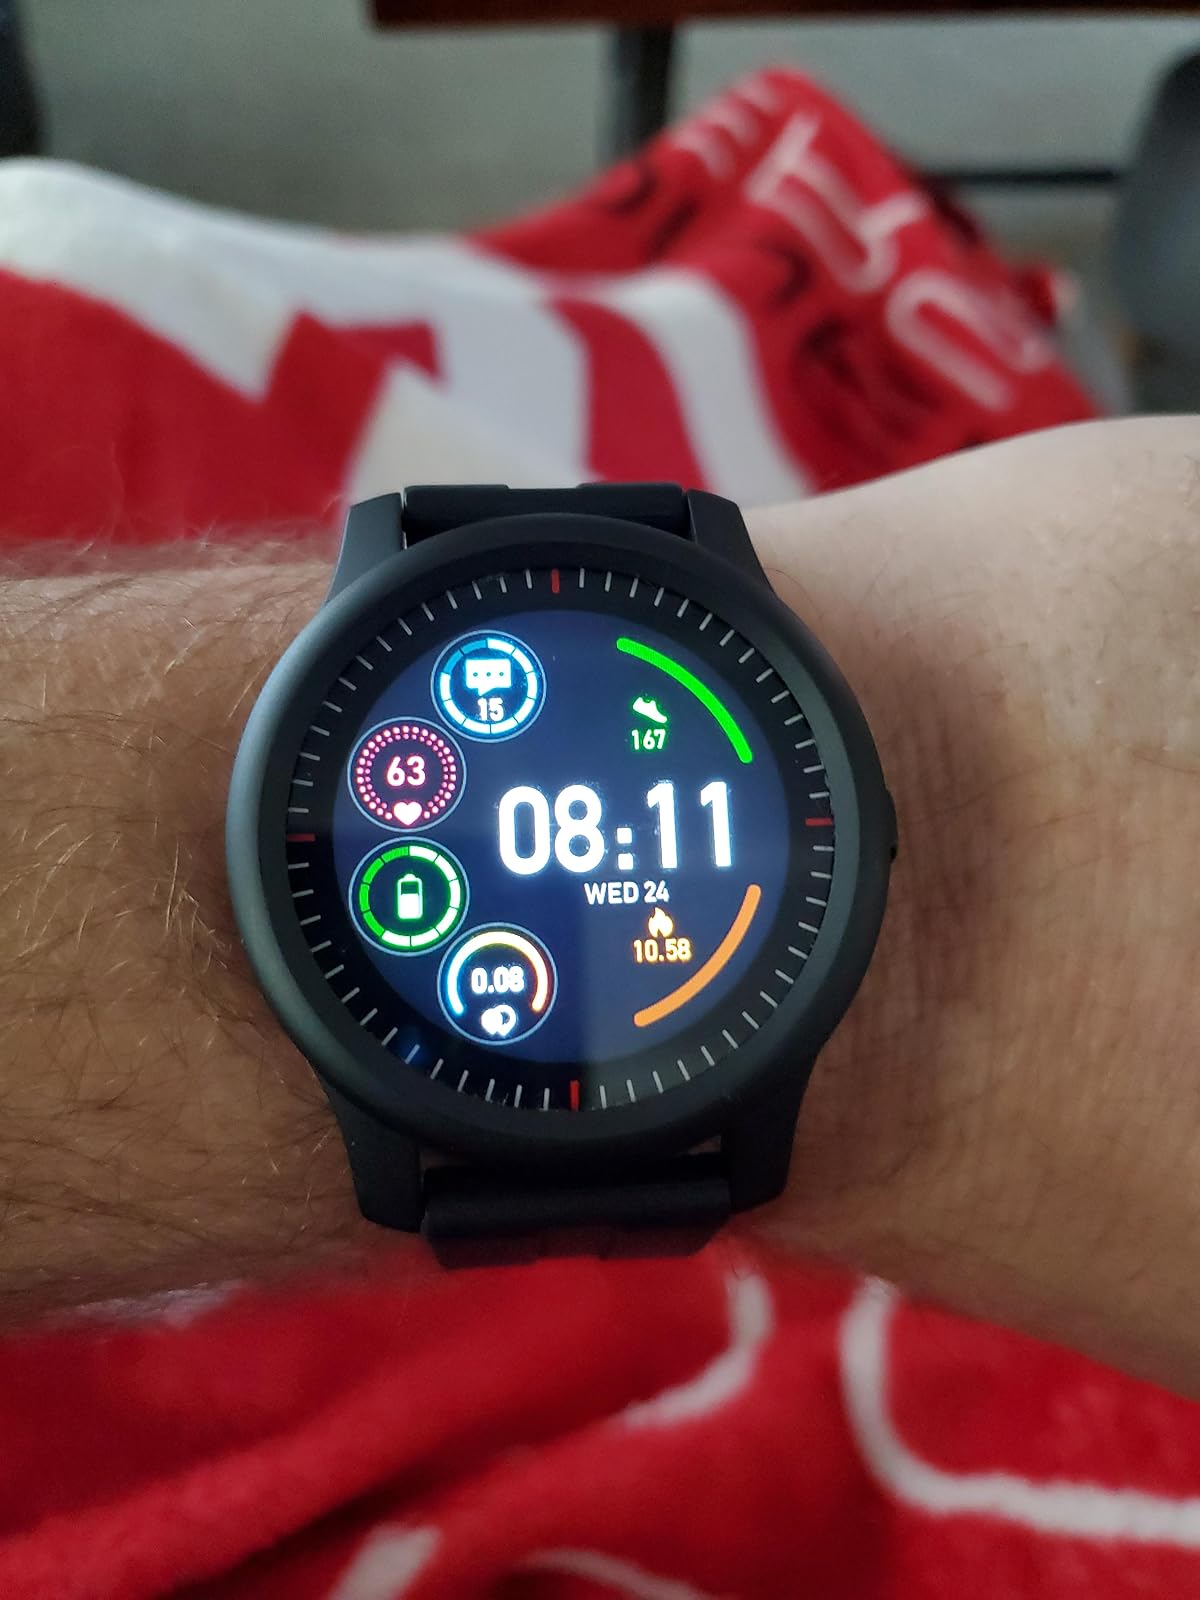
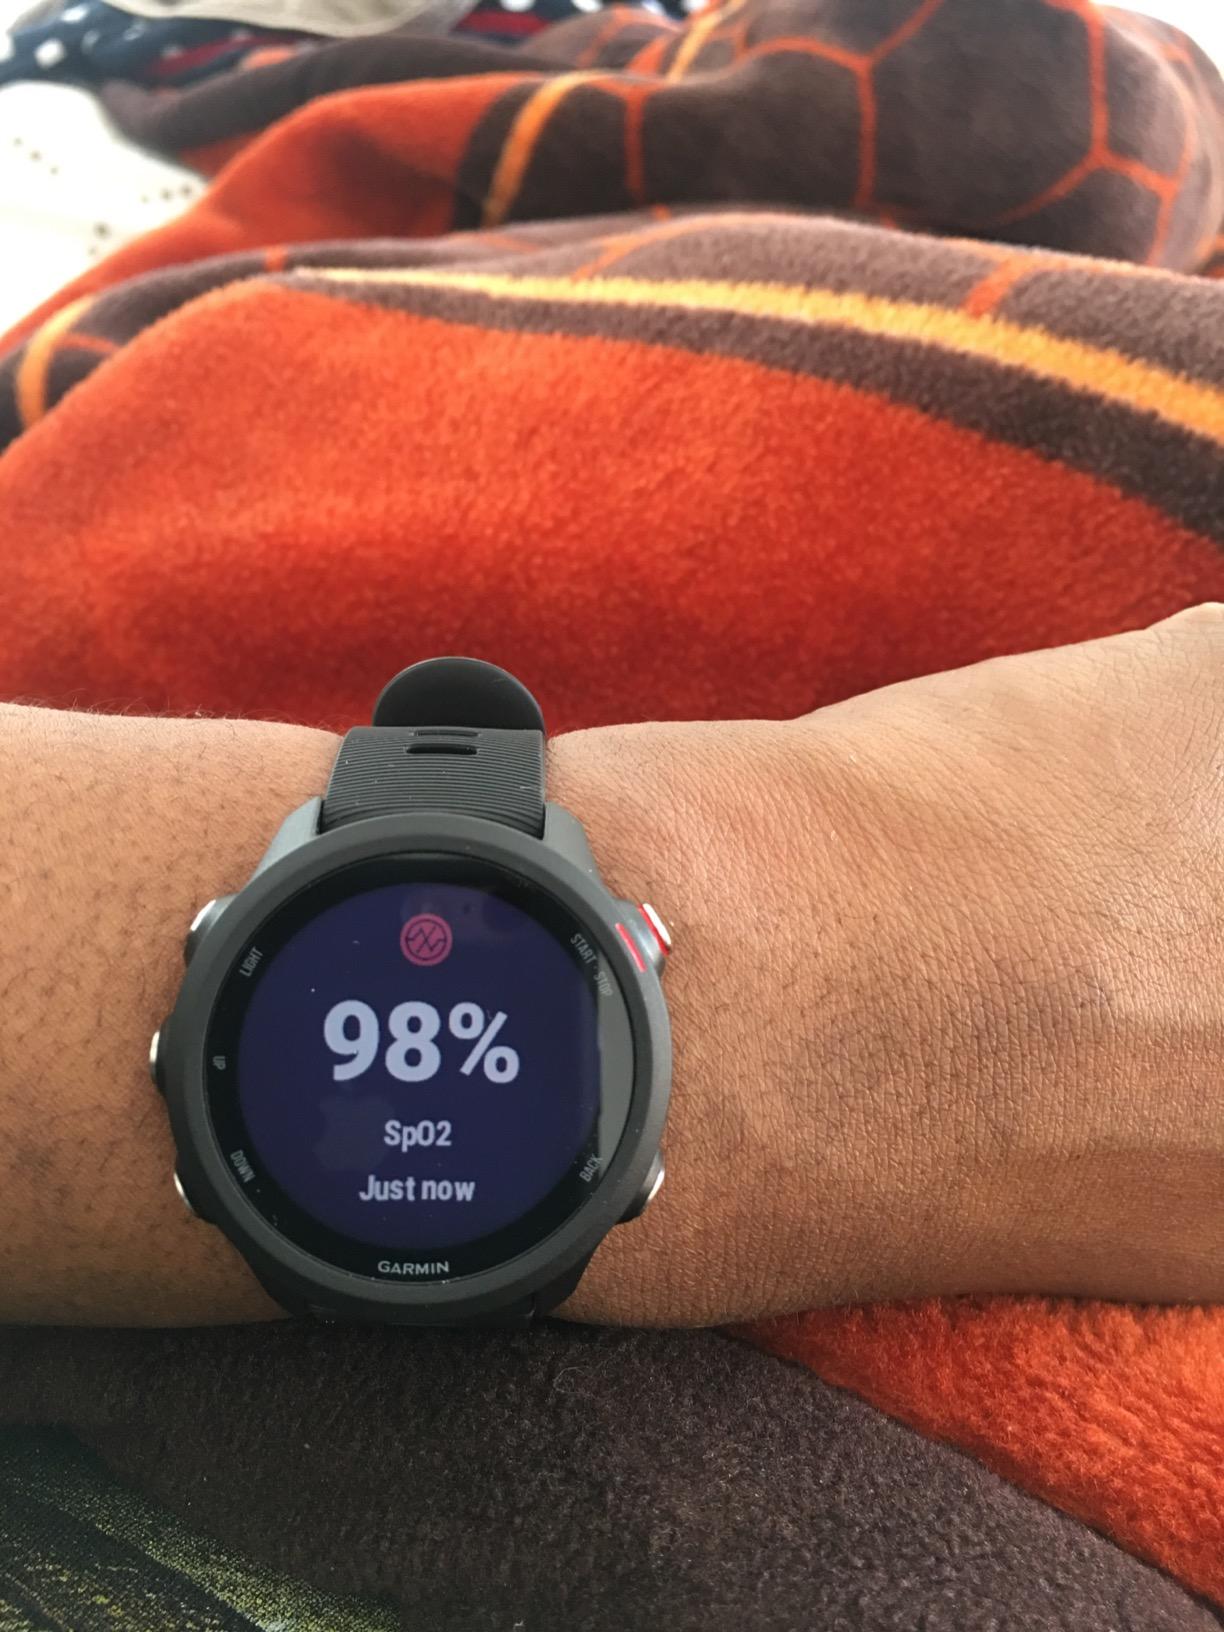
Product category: smartwatch
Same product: no